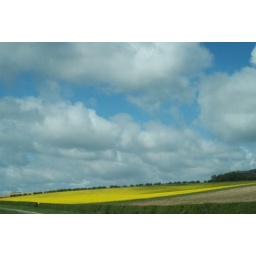
loved the clouds above the yellow oil seed rape field